Viviana Bottaro

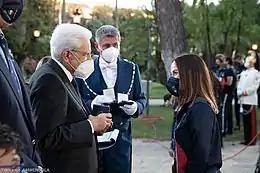
Bottaro awarded by Sergio Mattarella at Quirinale in 2021.

Viviana Bottaro (born 2 September 1987) is an Italian karateka. She won one of the bronze medals in the women's kata event at the 2020 Summer Olympics in Tokyo, Japan. Bottaro has also won numerous medals in the women's individual kata and women's team kata events at the World Karate Championships and the European Karate Championships. She is a three-time bronze medalist in the women's individual kata event at the World Karate Championships. She is also the 2014 European champion in this event.